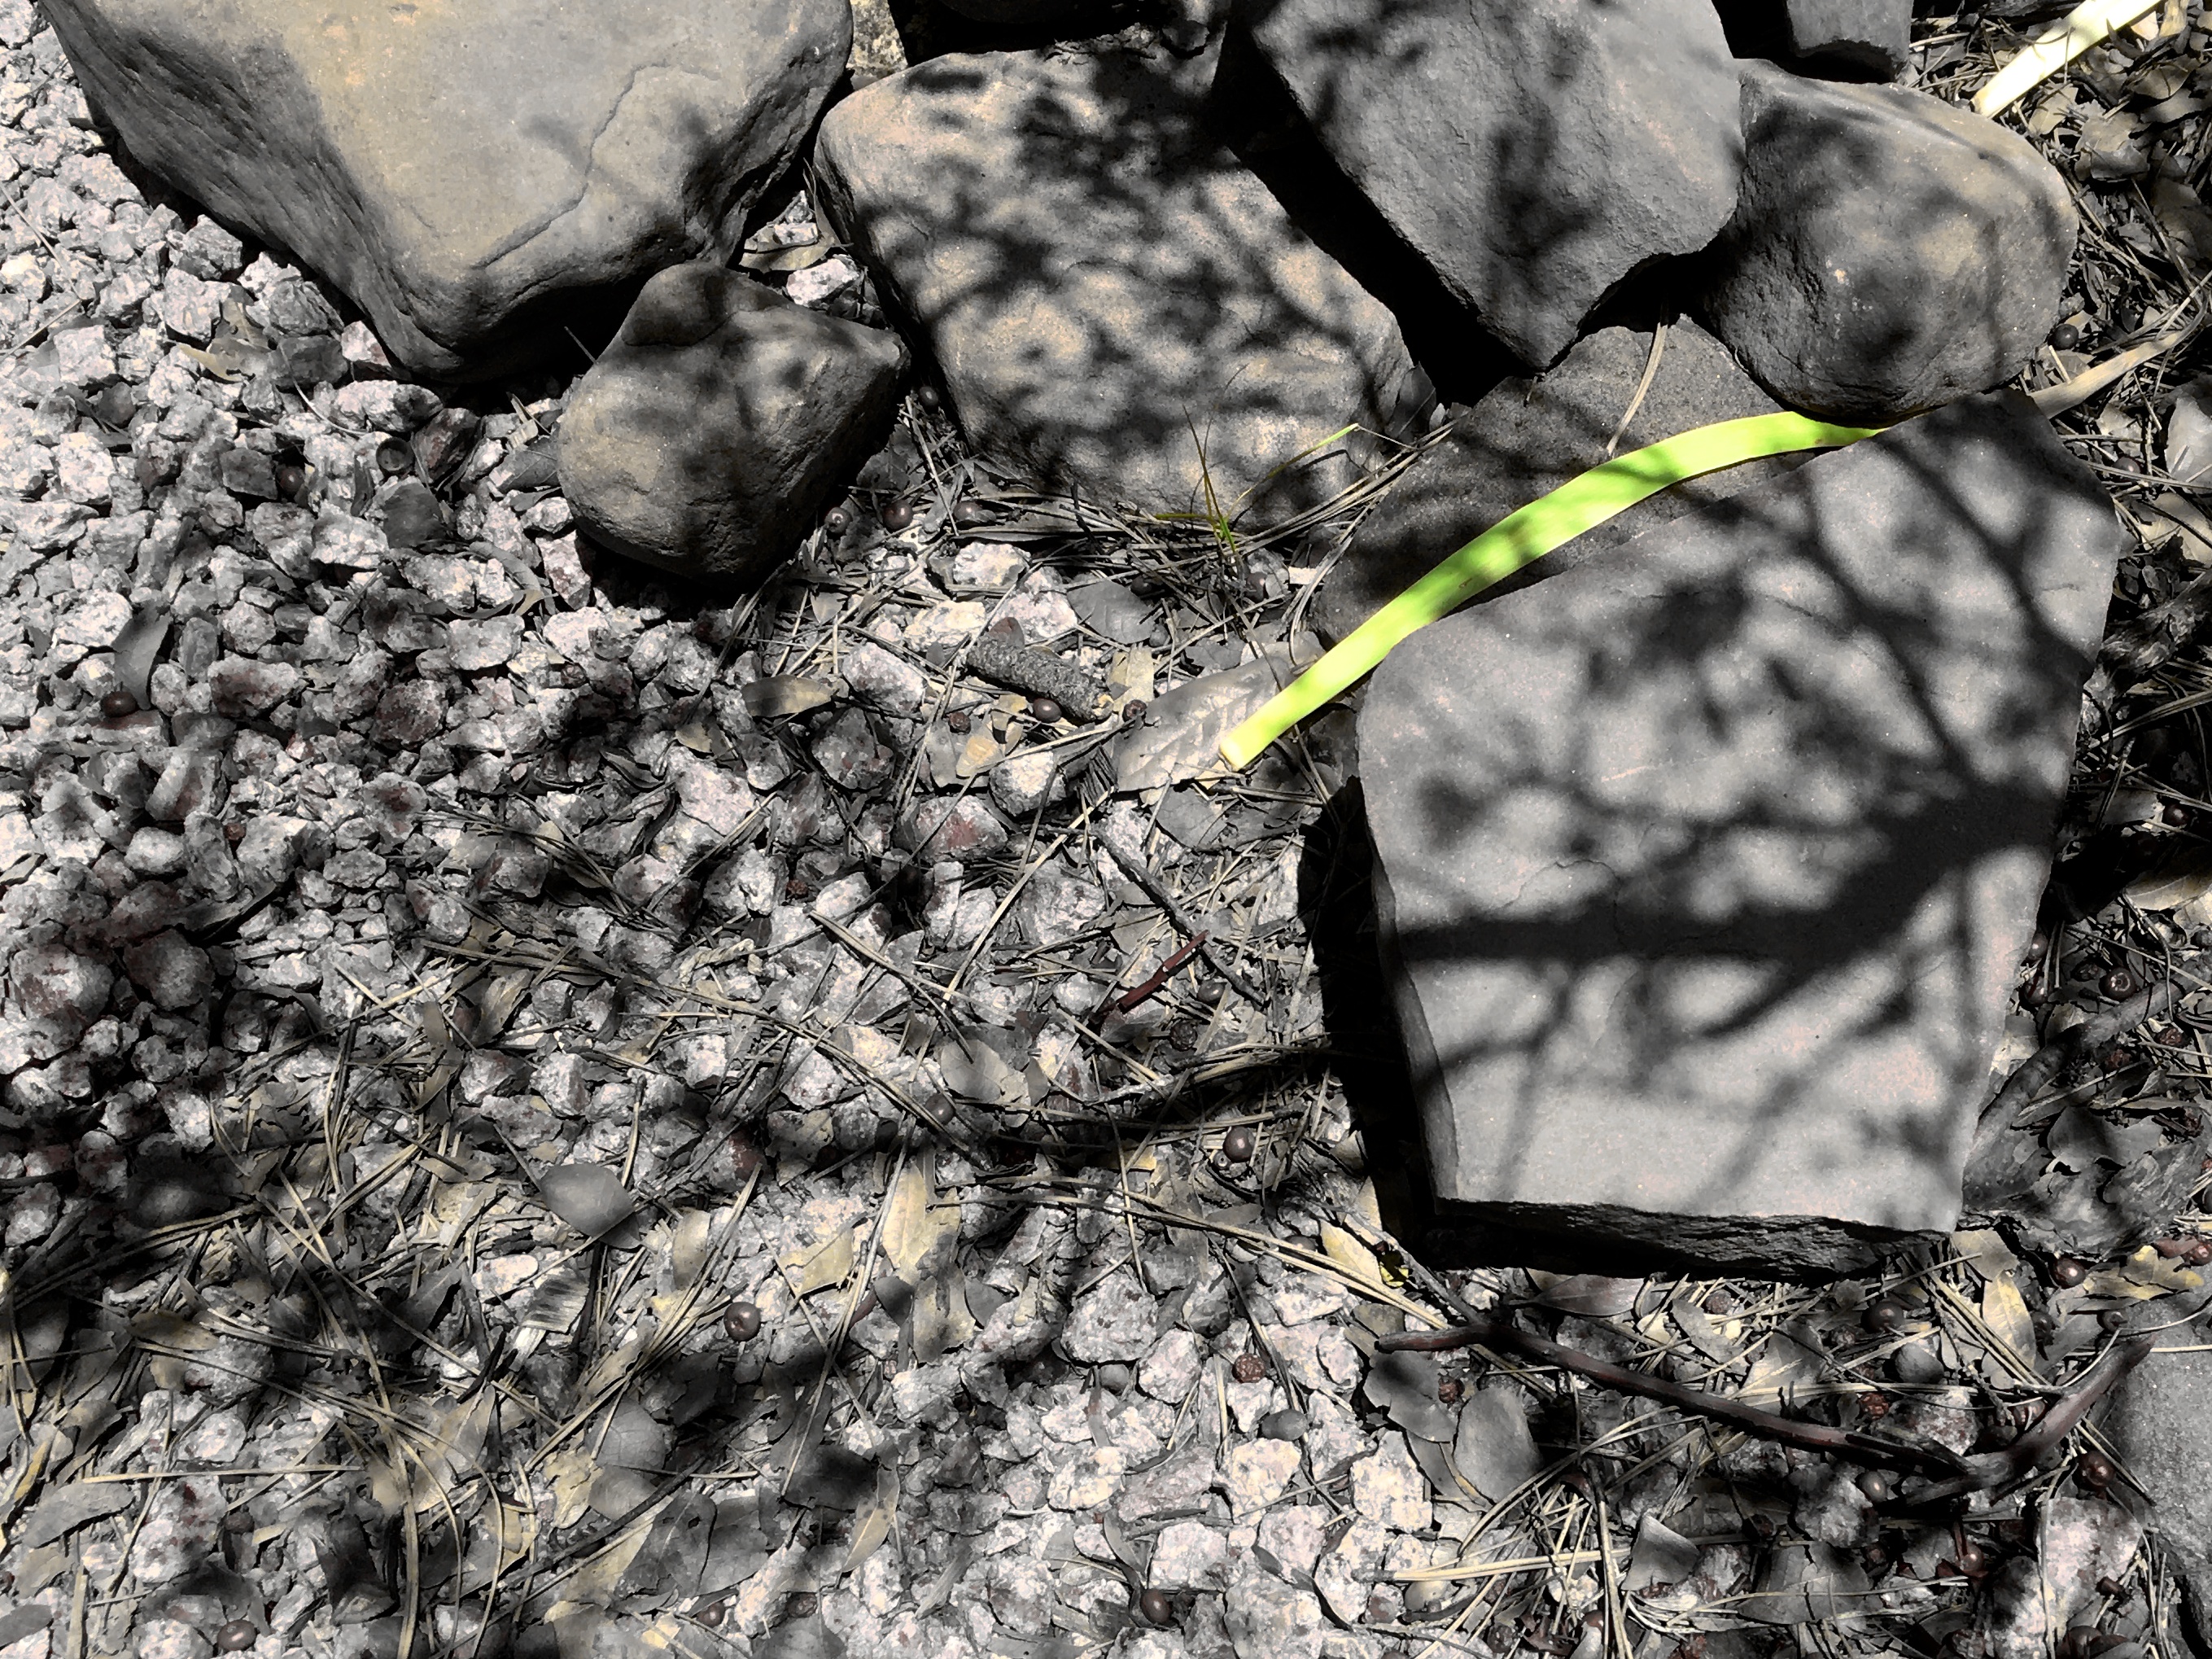
tree, nature, rock, branch, plant, leaf, flower, trunk, wildlife, shadow, soil, flora, close up, colorsplash, macro photography